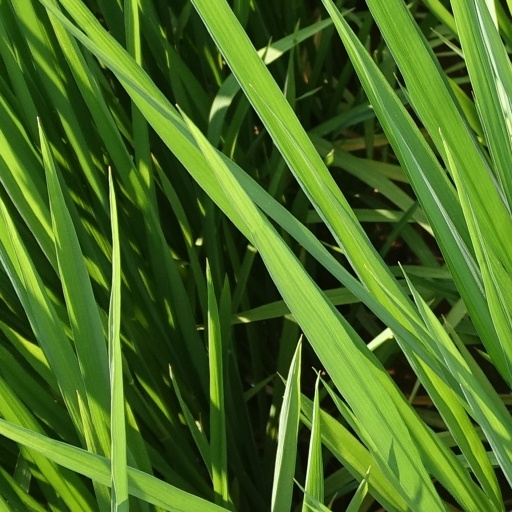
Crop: rice